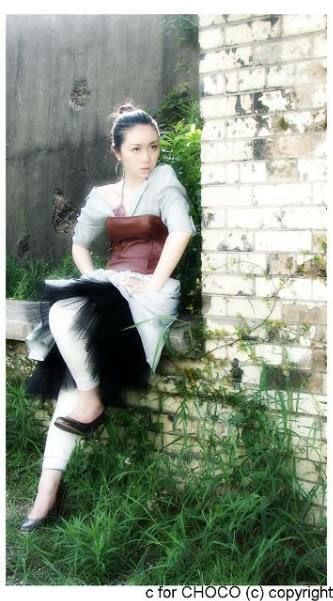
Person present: Yes